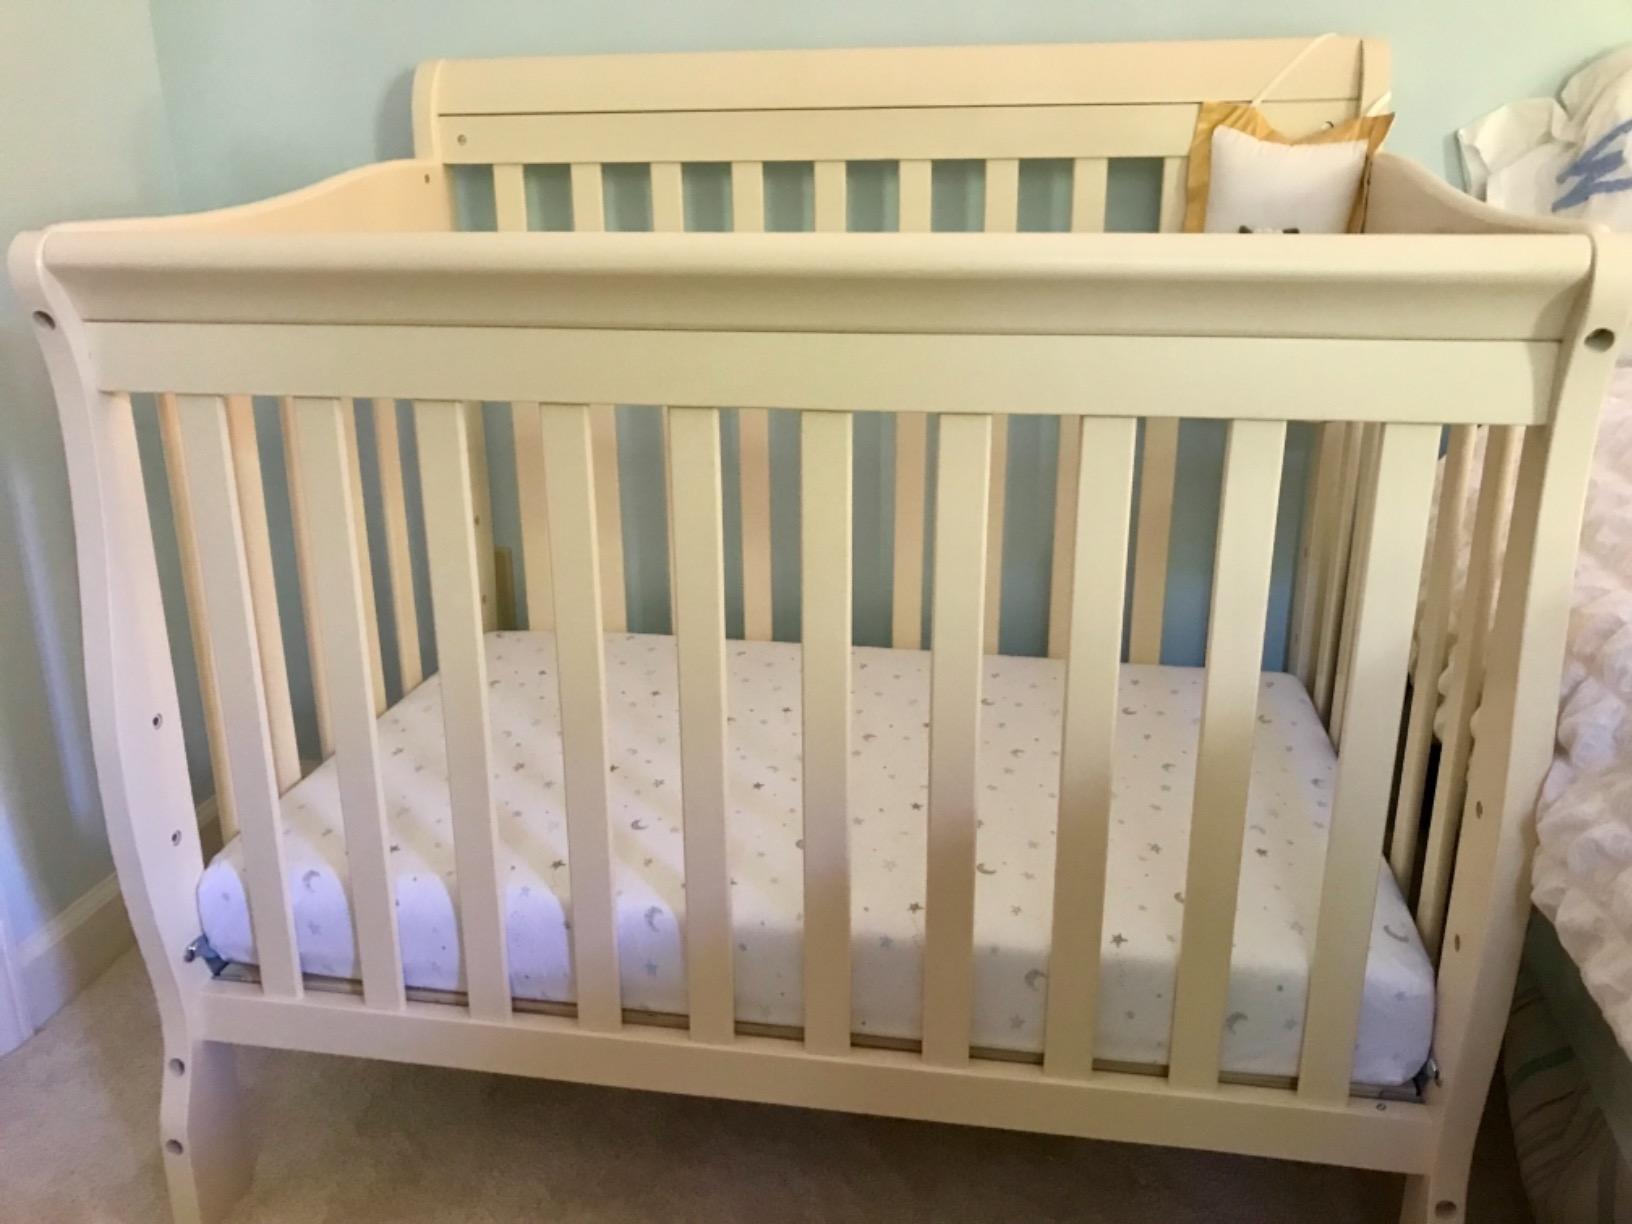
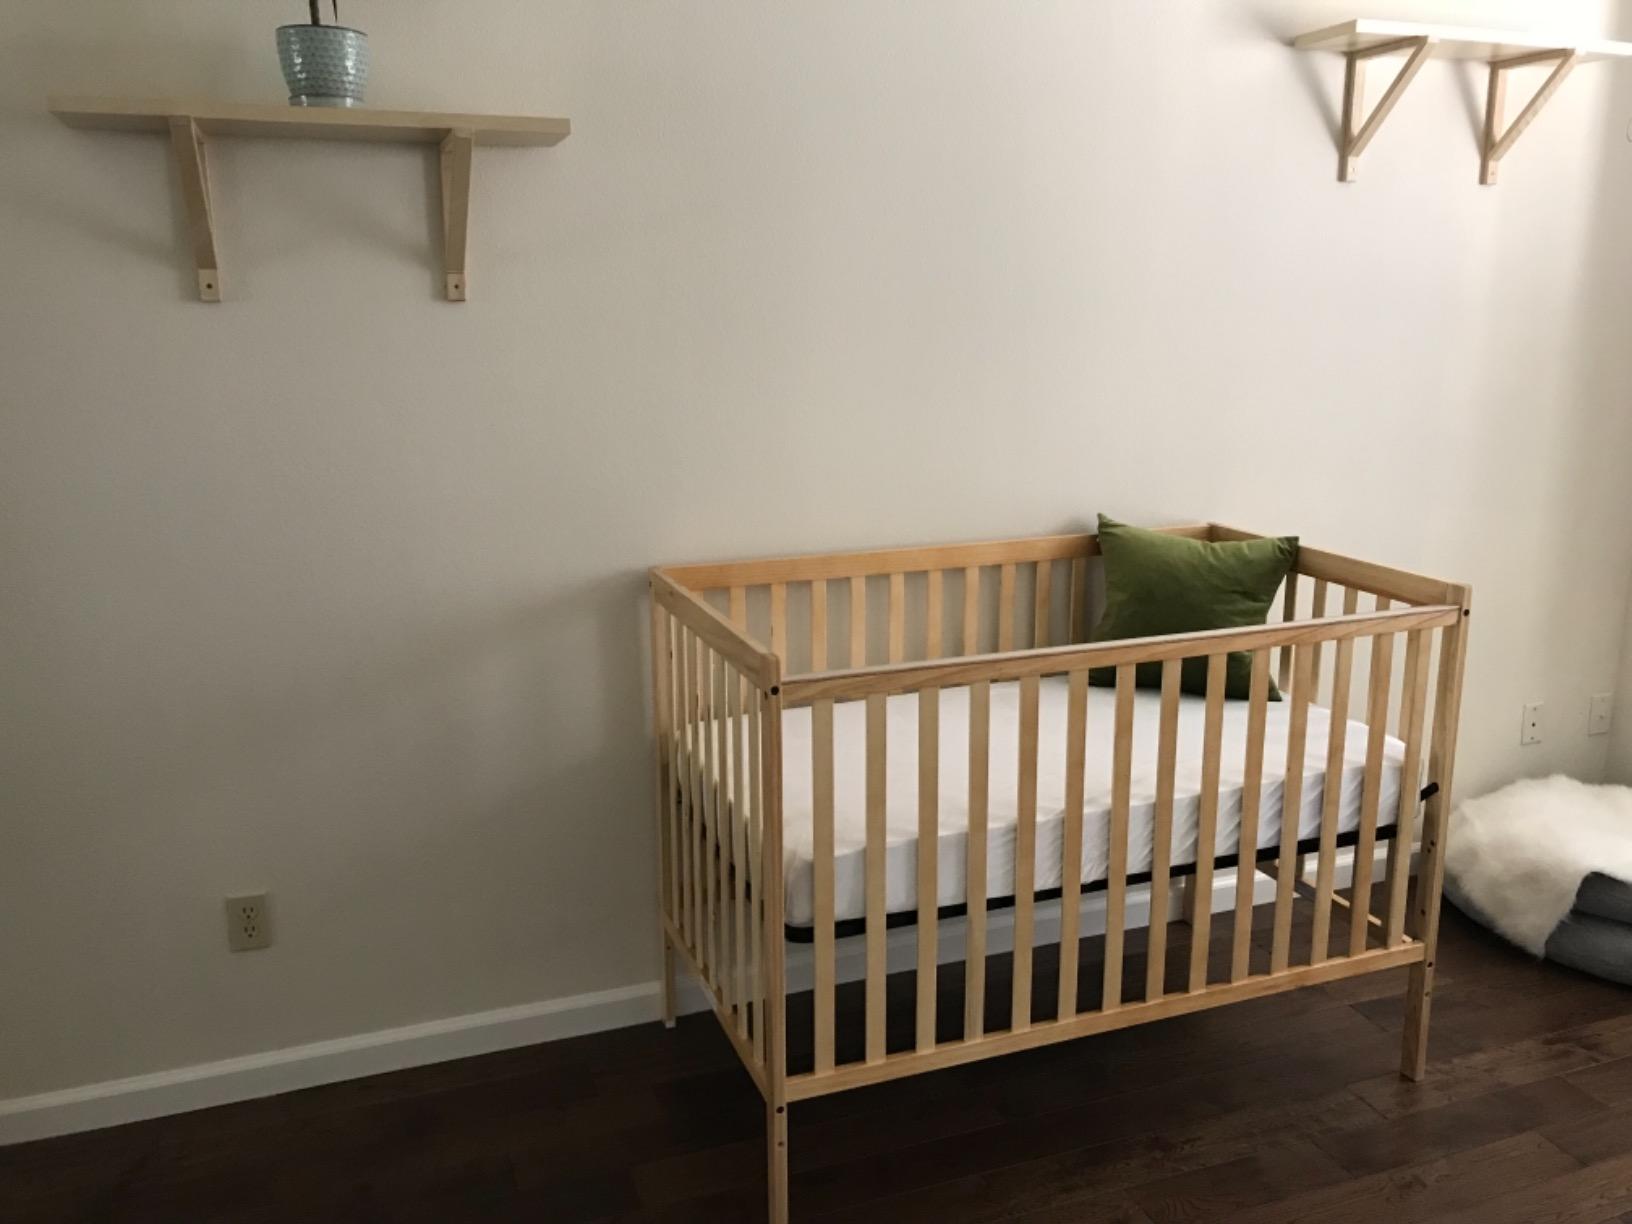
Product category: products_crib
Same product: no